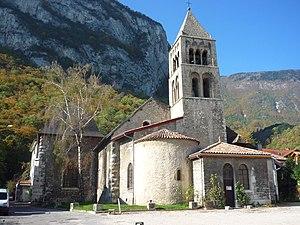
Eglise Saint Pierre (1080) dans le centre de Sassenage (Isère)
Cet article recense les monuments historiques de l'Isère, en France.
Sassenage est une commune française située dans le département de l'Isère en région Auvergne-Rhône-Alpes.
Cet article est une présentation non exhaustive du patrimoine à la fois historique, naturel et culturel de la région grenobloise, comprise ici comme espace regroupant les territoires environnant la ville de Grenoble.